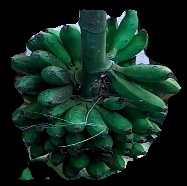
Variety: rasbale
Grade: grade3